Temuka

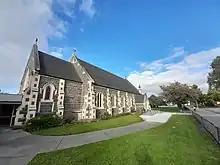
St Peter's Anglican Church, Temuka (2023)

Saint Peters was built in 1899 and has seating for 300 parishioners. It also sustained damage in the 2010 Canterbury earthquakes.